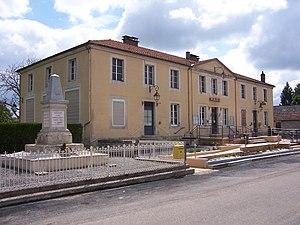
La mairie après les travaux de 2016